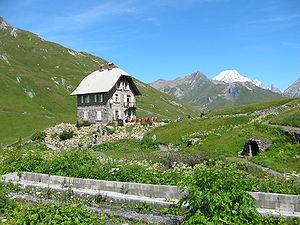
Le Jardin botanique alpin Chanousia se situe à 2 170 mètres d'altitude, sur le territoire français du col du Petit-Saint-Bernard appartenant au département de la Savoie, à la frontière avec l'Italie et la Vallée d'Aoste.